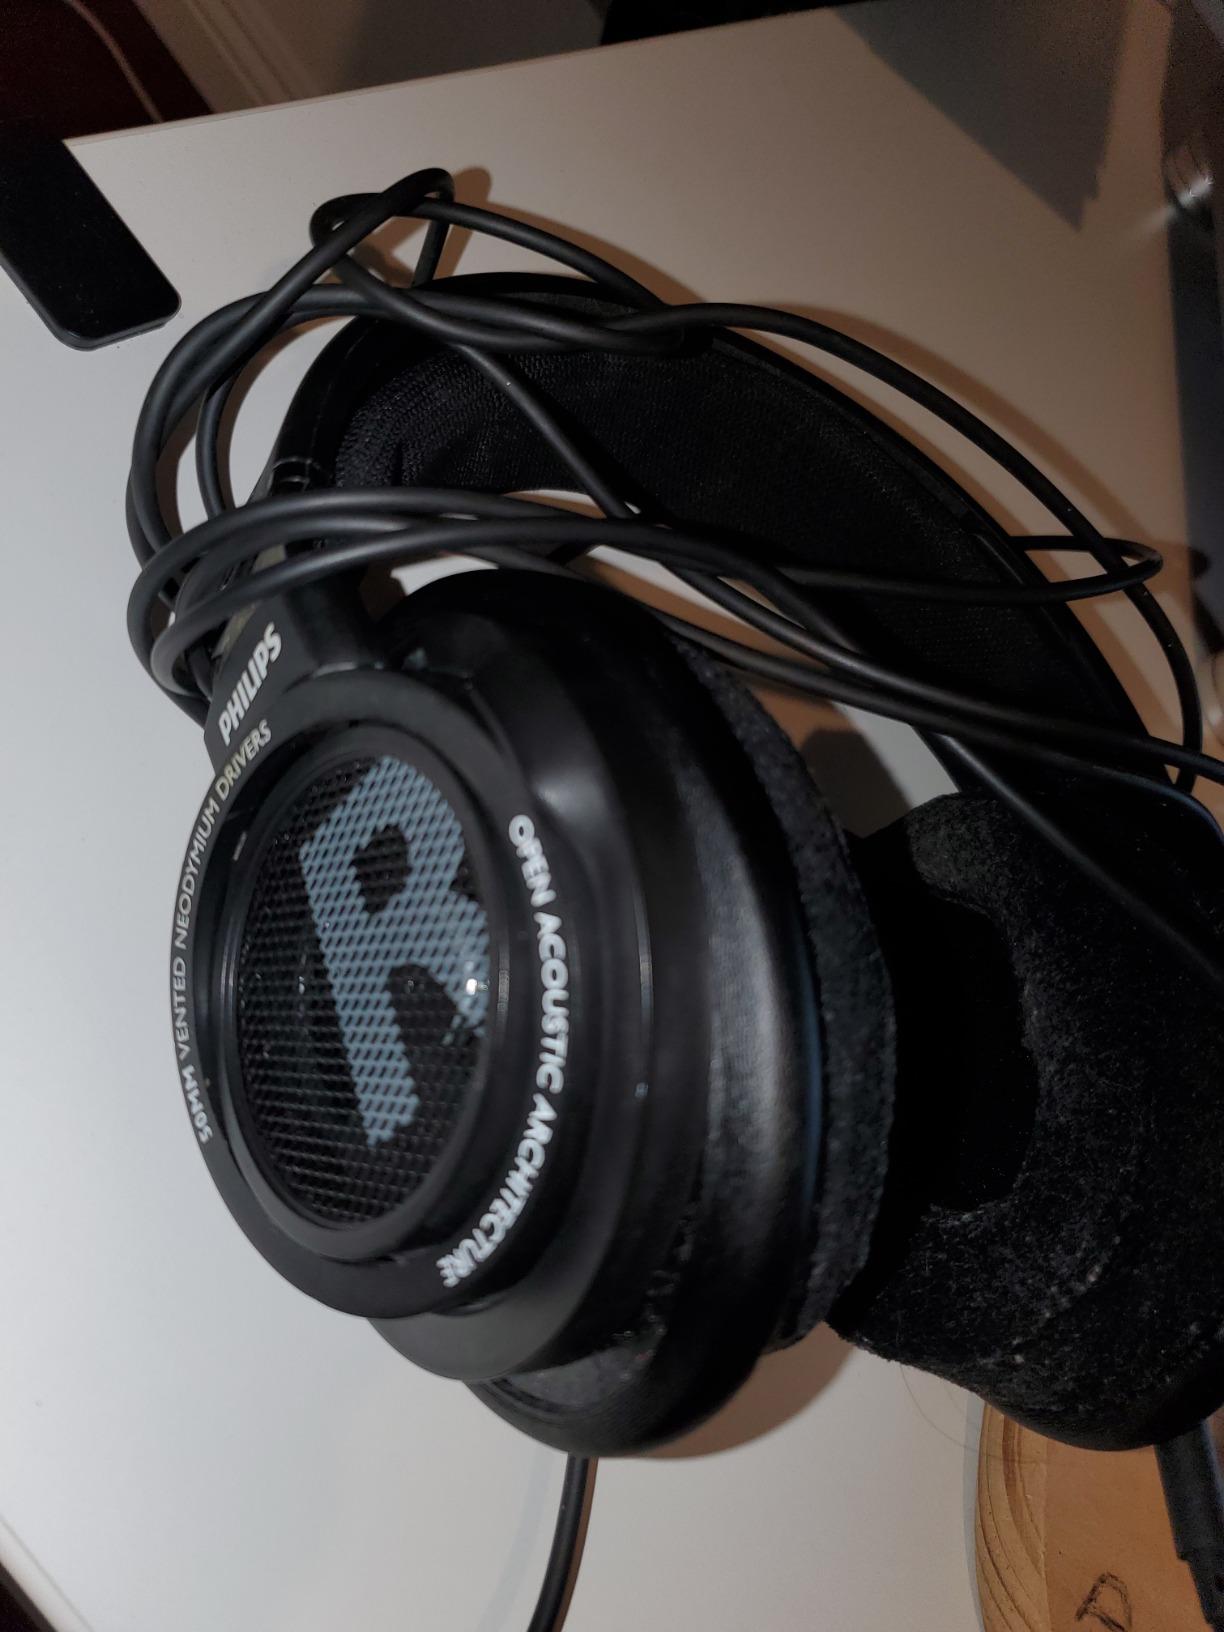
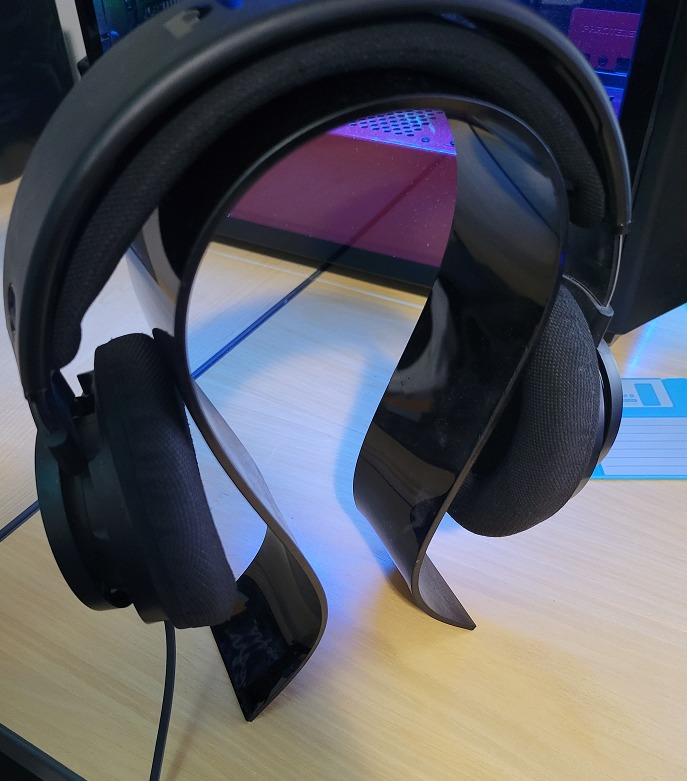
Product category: headphones
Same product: yes